Stick Shift (video game)

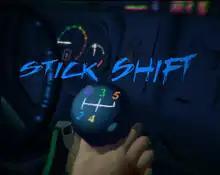
itch.io version cover

Stick Shift is a 2015 video game by independent developer Robert Yang. Described by Yang as "an autoerotic night-driving game", the game is an erotic video game and art game in which players "pleasure a gay car". Created following the development of games featuring more "uncanny" characters, Yang aimed to create a game that explored eroticism through the facial expressions of a player character, using the "humorously masculine" innuendo of manual driving as a metaphor. Upon release, "Stick Shift" received positive attention, with some critics expressing amuseument and bewilderment at the game's absurd and erotic concept, and others praising the game's uniqueness, with several drawing comparisons to the themes of the J.G. Ballard novel "Crash".